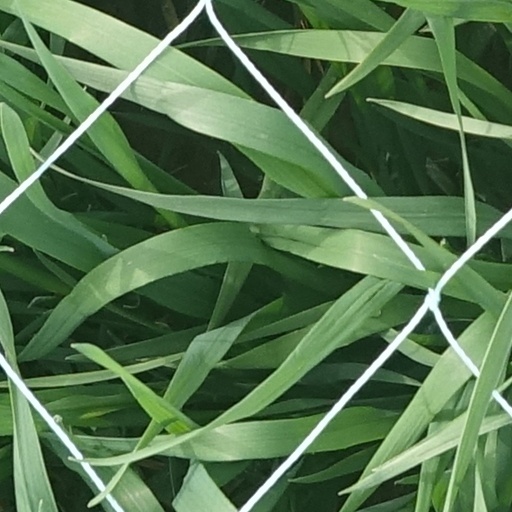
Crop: wheat